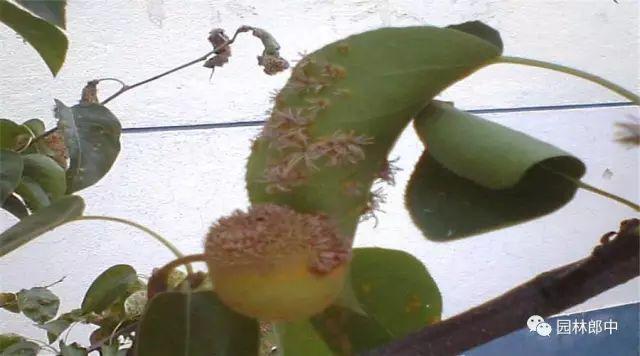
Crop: apple
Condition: rust